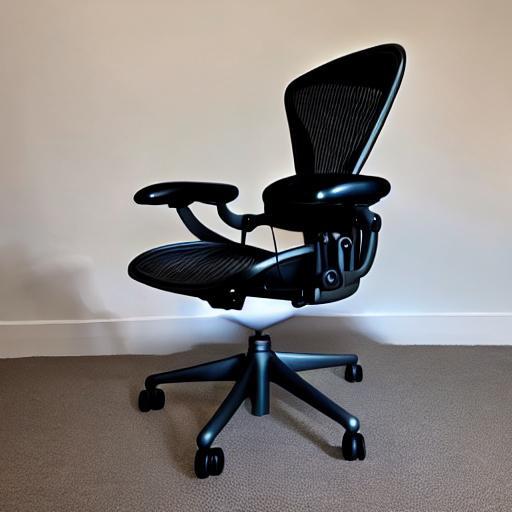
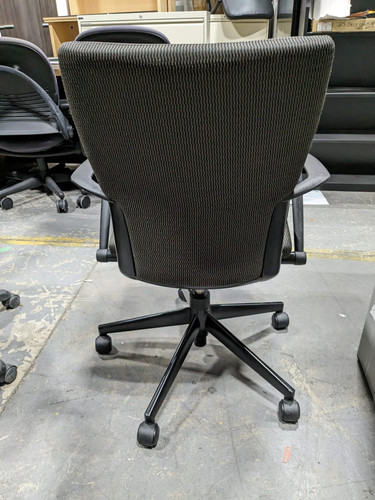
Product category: items_chair
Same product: no